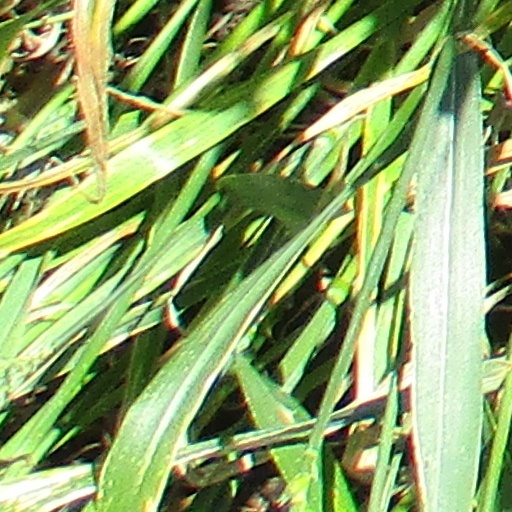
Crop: wheat